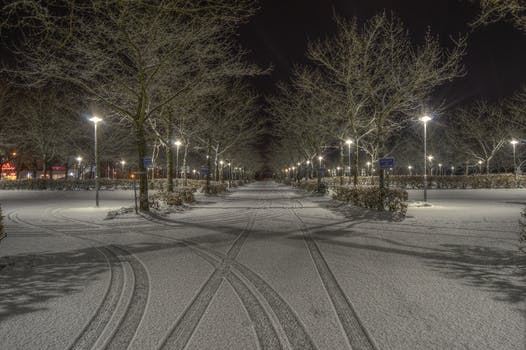
Label: No Watermark